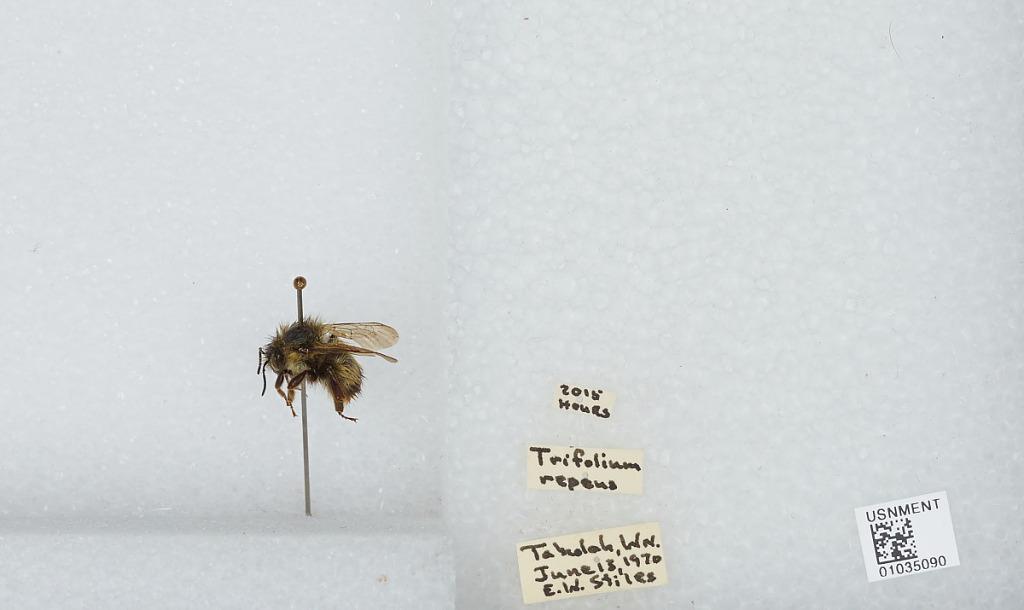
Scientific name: Bombus (Pyrobombus) mixtus Cresson
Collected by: E. Stiles
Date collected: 1970-6-13
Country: United States
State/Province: Washington
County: Grays Harbor
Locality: Taholah, located on the Quinault Indian Reservation
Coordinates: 47.3456, -124.288